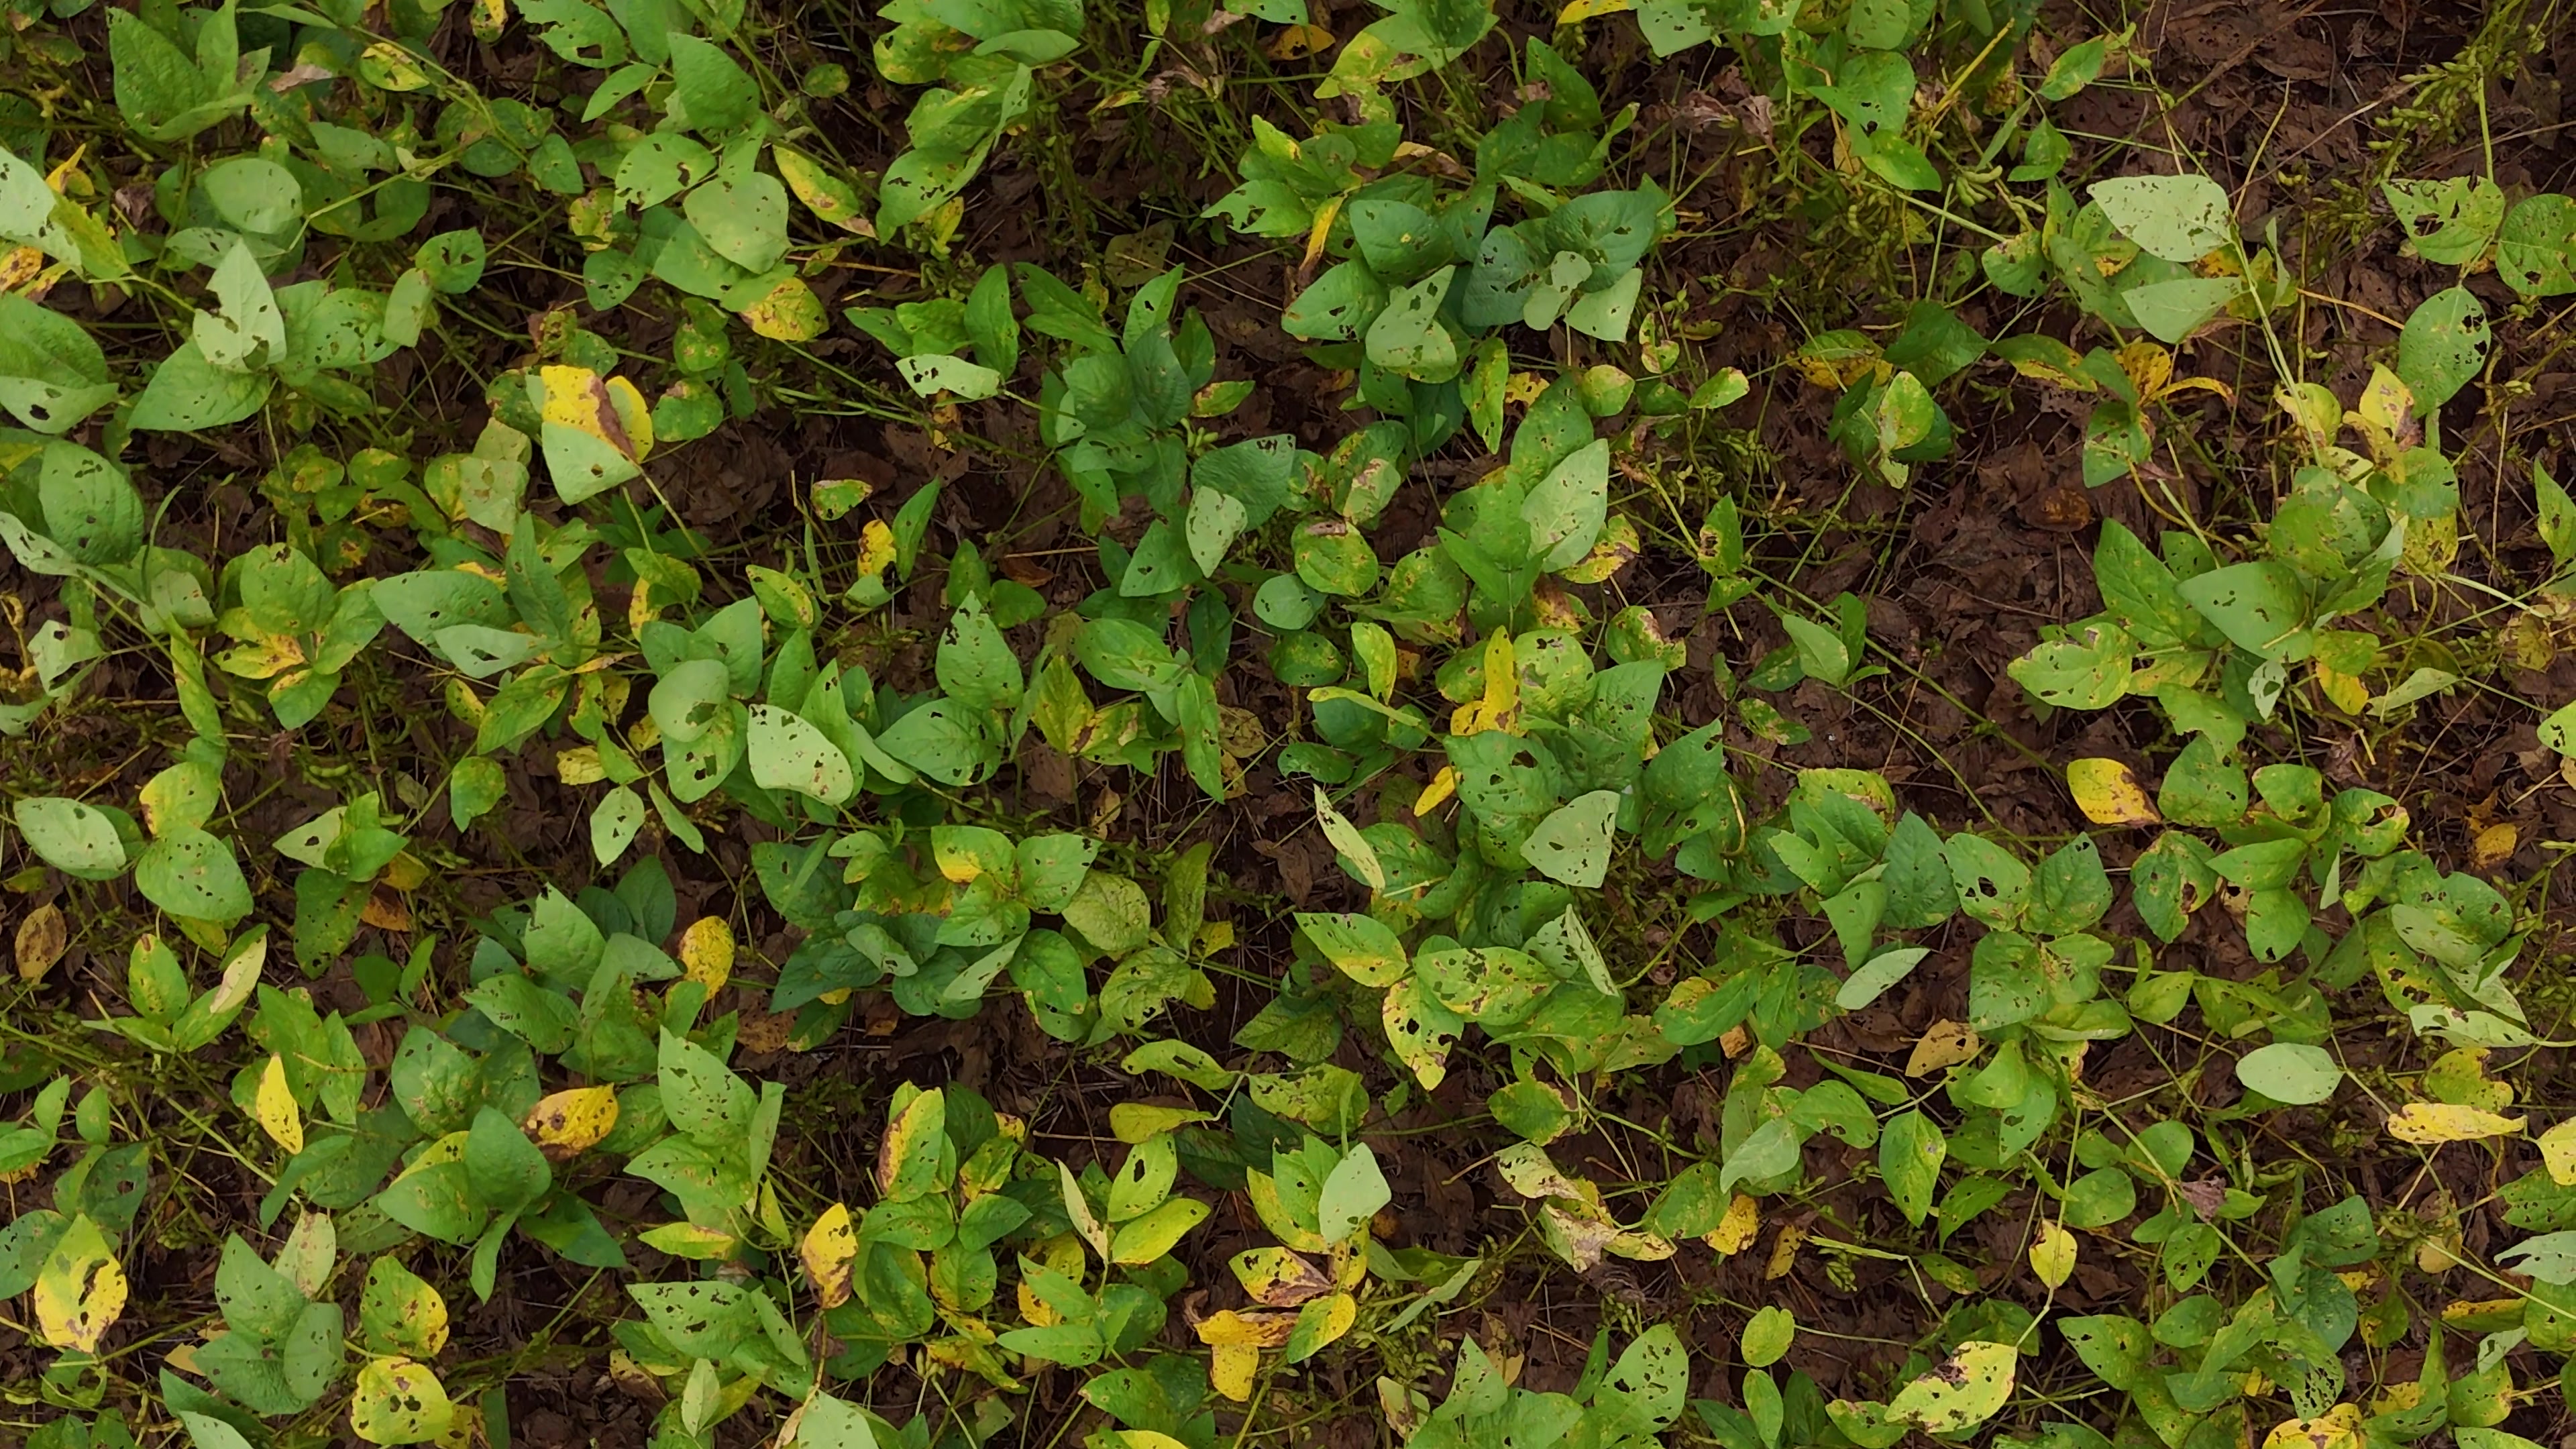
Label: Rust